Timeline of reactions to the 2020 Hong Kong national security law (February 2021)

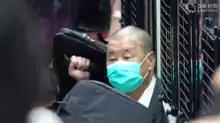
Jimmy Lai entering the Court of Final Appeal from prison van

Court of Final Appeal issued a verdict, and the five judges unanimously ruled that the prosecutor's appeal was successful and the decision to bail Jimmy Lai was revoked. The court held that when the High Court approved Lai's bail, it incorrectly cited the legal principles in the case of Tong Ying-kit, the first defendant involved in allegedly violating the national security law, and that the case also misinterpreted Article 42, misunderstanding the nature and effectiveness of the new threshold requirements.